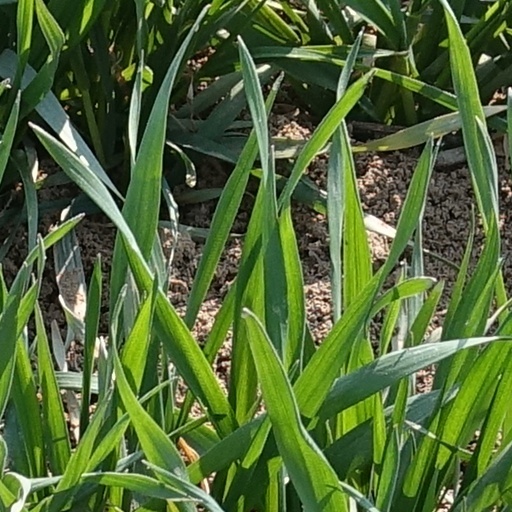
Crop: wheat